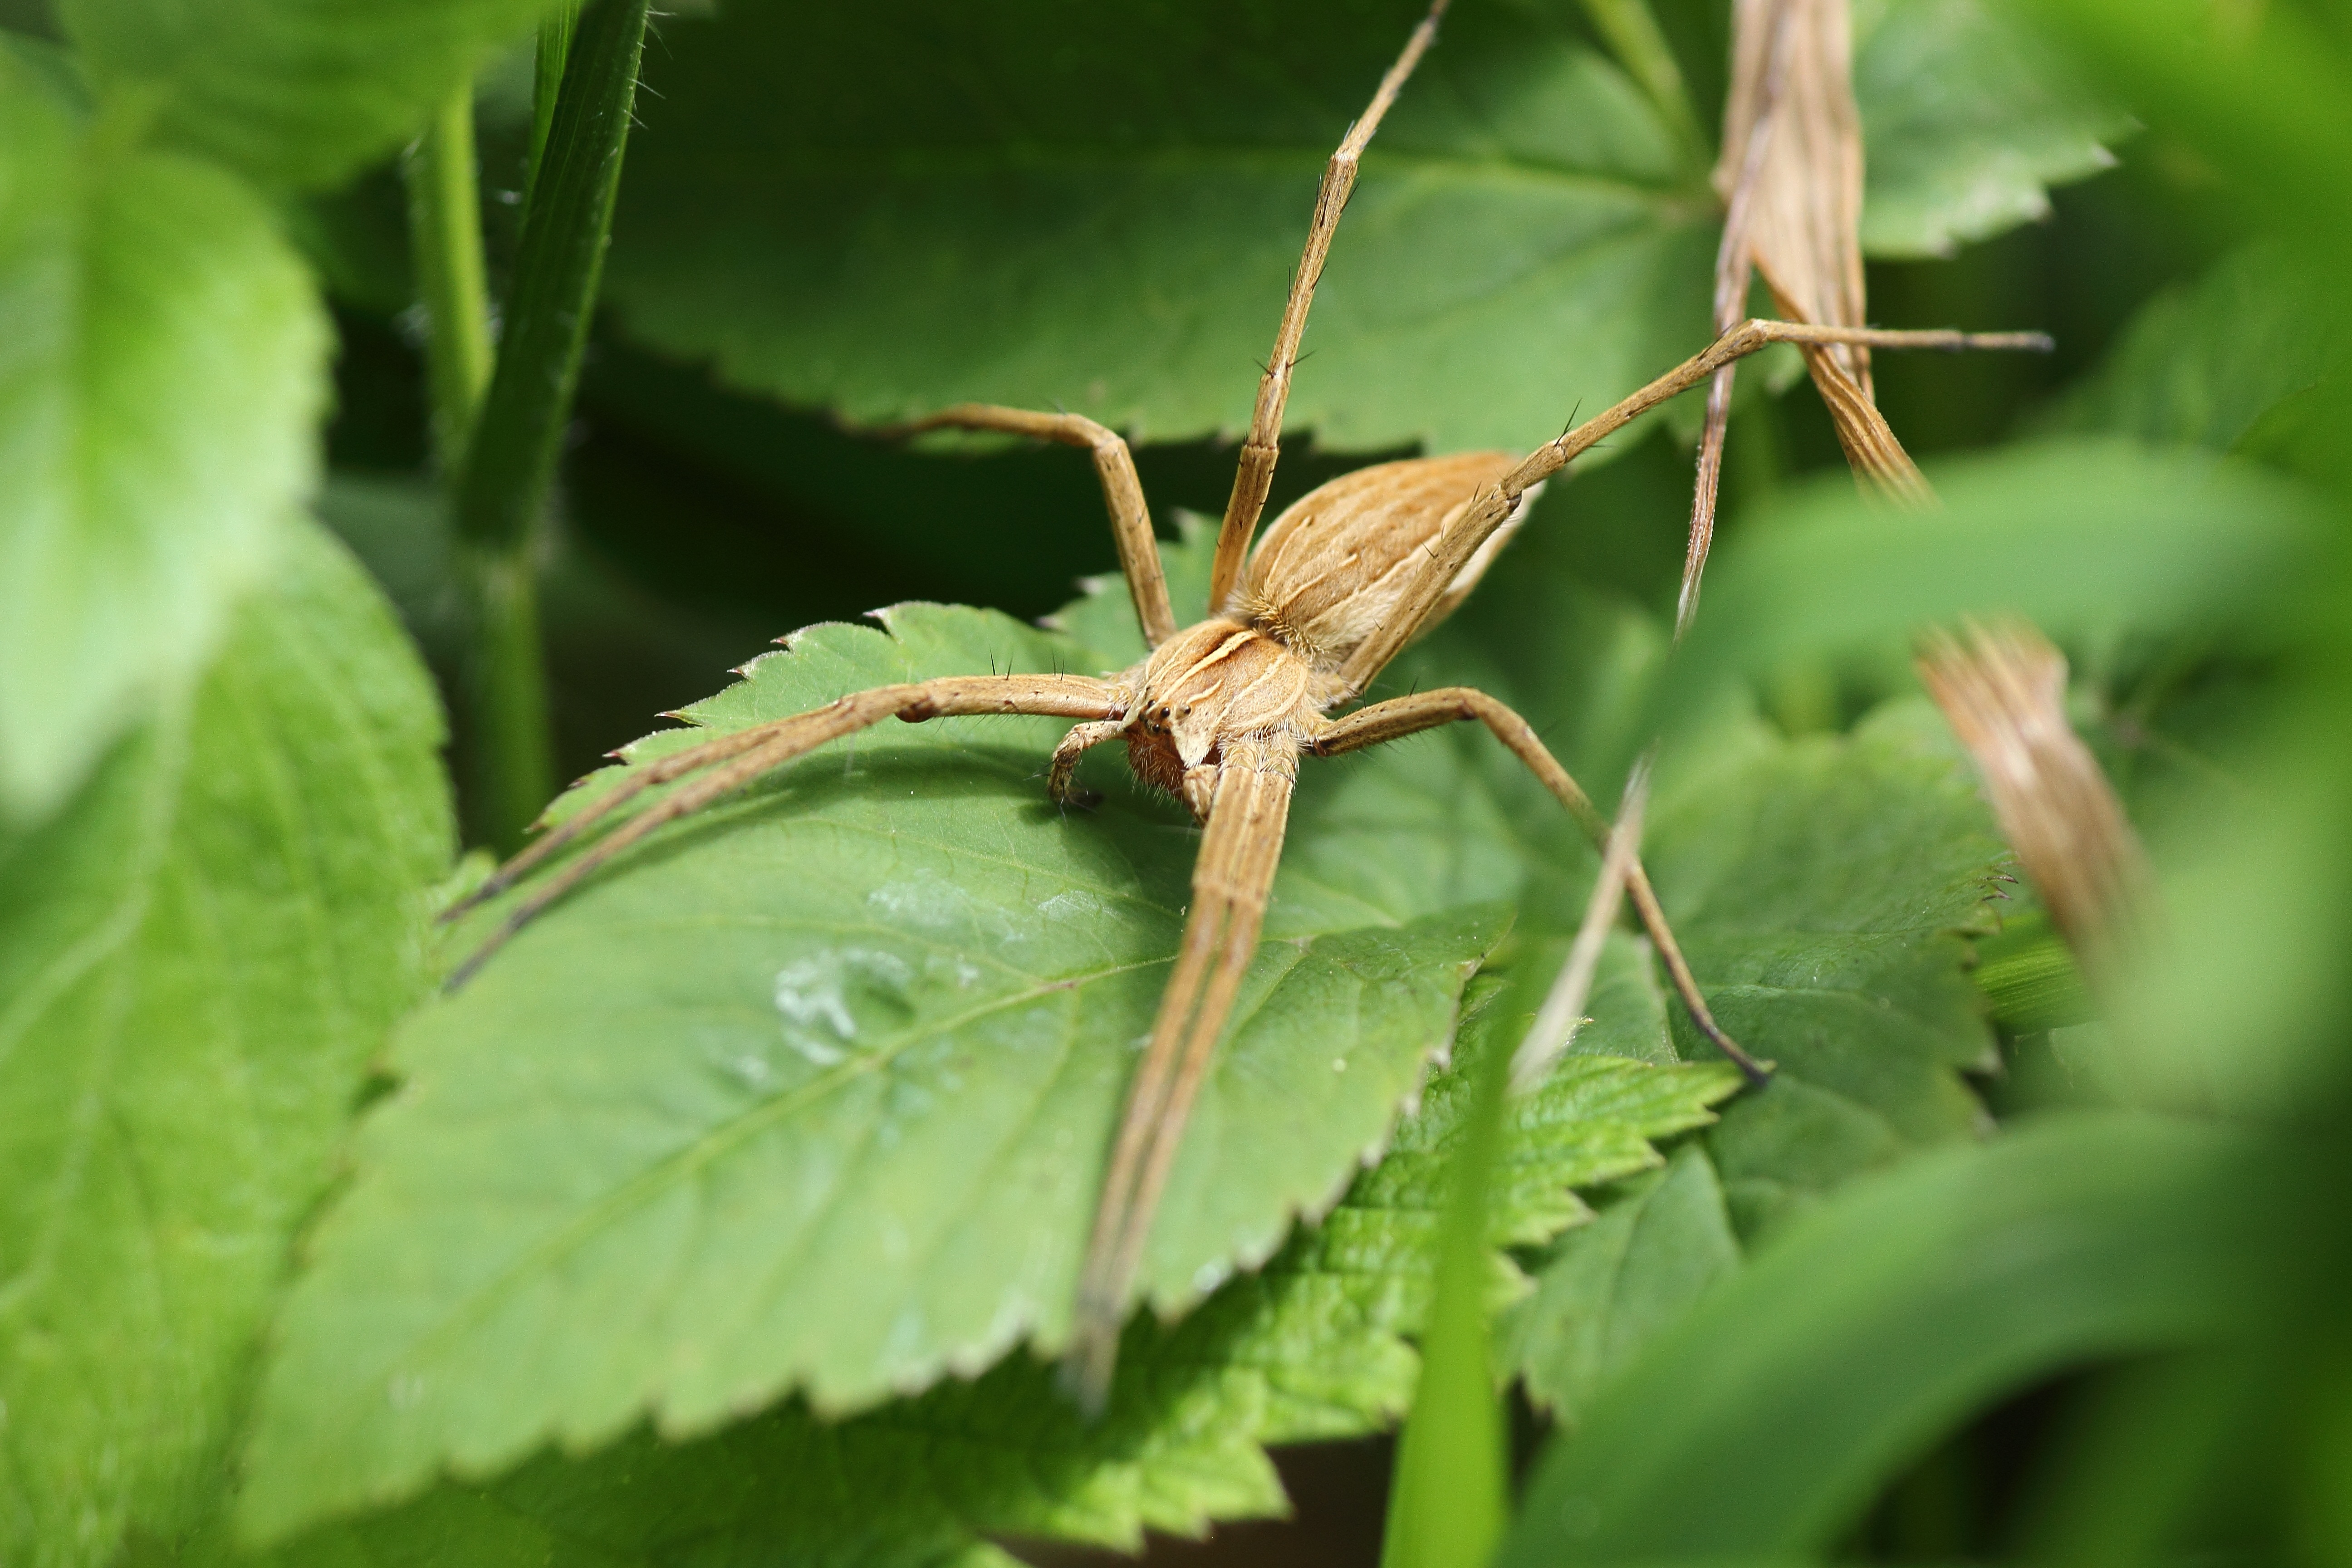
forest, leaf, flower, green, insect, close, fauna, invertebrate, spider, roadside, arachnid, macro photography, arthropod, list spider